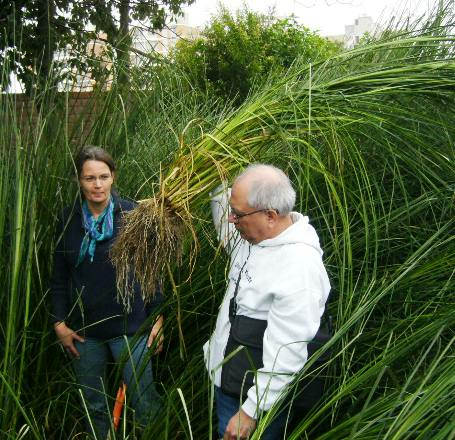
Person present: Yes